Mississaugas

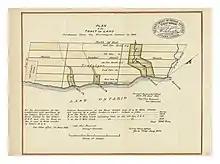
Map shows the subdivisions and purchase of the Indian Reserve on the Credit River, and 12 Mile and 16 Mile creeks. The purchase took place in 1806, but this map was published in 1820 by the Department of Indian Affairs.

Starting in 1781 during the waning years of the American Revolutionary War, the Crown purchased land which encompassed much of present-day southern Ontario from the Mississauga in a series of transactions. They purchased the land to fulfill promises made in the Haldimand Proclamation concerning land promised to the Iroquois for their support for the Crown during the war, and to compensate the Iroquois for losing territory to American colonists. The sale of land by the Mississaugas of the Credit to the Crown was referred to as the "Between the Lakes Treaty."